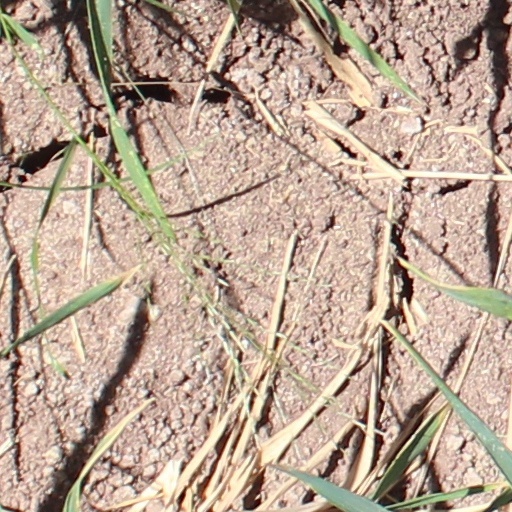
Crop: wheat